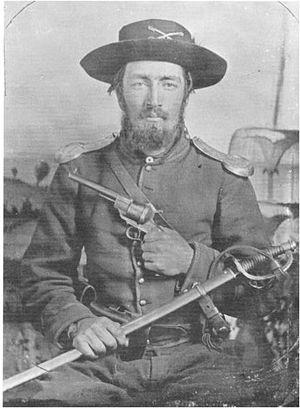
Cavalier de l'union avec un revolver Lefaucheux 12 mm
Gévelot Extrusion est une entreprise française, forge de précision pour l'automobile.